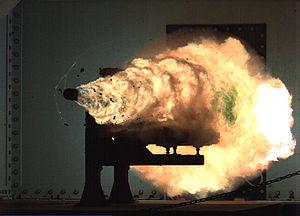
L'artillerie navale désigne l'artillerie qui est utilisée sur les navires de combat.
Le canon électrique, connu aussi sous le nom anglais de railgun — ou rail gun — d'où la traduction canon à rails – à ne pas confondre avec l'artillerie lourde sur voie ferrée – est une arme à projectile accéléré par une force électromagnétique, semblable à celle qui fait tourner le moteur homopolaire.